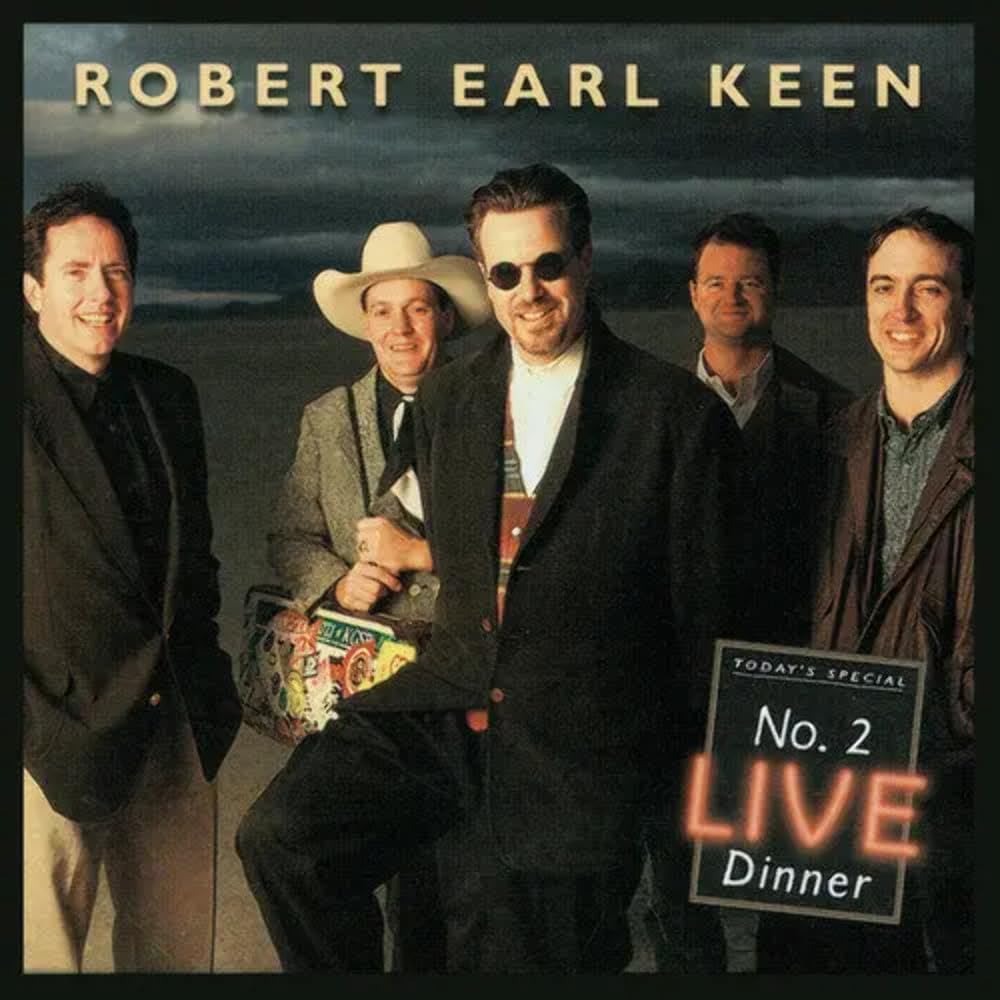
Item Name: No. 2 Live Dinner
Product Description: Live Country Charm: Robert Earl Keen’s “No. 2 Live Dinner”<p>Introducing "No. 2 Live Dinner" by Robert Earl Keen, the electrifying album that captures the essence of the acclaimed Texas singer-songwriter's legendary live performances. Originally released in 1996, "No. 2 Live Dinner" is a rollicking celebration of Keen's music, showcasing his trademark blend of country, folk, and Americana with raw energy and infectious enthusiasm.</p><br><br><p>Recorded at the legendary John T. Floore Country Store in Helotes, Texas, this album transports listeners to the heart of the Lone Star State, where the music is as big and bold as the Texas sky. From the rollicking opener "Copenhagen" to the anthemic sing-along of "The Road Goes on Forever," each track on this album is a testament to Keen's prowess as a storyteller and entertainer.</p><br><br><p>With his gravelly voice and sharp wit, Keen delivers crowd favorites like "Dreadful Selfish Crime" and "Merry Christmas from the Family" with gusto, while showcasing his songwriting prowess on gems like "Five Pound Bass" and "Whenever Kindness Fails." Backed by a stellar band and fueled by the energy of a live audience, Keen's performance on "No. 2 Live Dinner" is nothing short of electrifying.</p><br><br><p>Whether you're a die-hard fan of Robert Earl Keen or new to his music, "No. 2 Live Dinner" is sure to delight and entertain with its infectious melodies, witty lyrics, and irresistible charm. So pour yourself a cold one, kick back, and experience the magic of a Robert Earl Keen live show from the comfort of your own home.</p><br><br><p>Track Listing:</p><br><p>1. Copenhagen</p><br><p>2. Over the Waterfall</p><br><p>3. I'm Comin' Home</p><br><p>4. Blow You Away</p><br><p>5. Five Pound Bass</p><br><p>6. Merry Christmas from the Family</p><br><p>7. Willie</p><br><p>8. The Front Porch Song</p><br><p>9. Barbeque</p><br><p>10. Think It Over One Time</p><br><p>11. The Road Goes on Forever</p><br><p>12. Dreadful Selfish Crime</p>
Value: nan
Unit: None

Price: 22.99